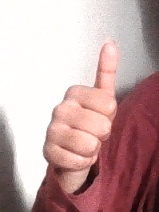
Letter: aleff